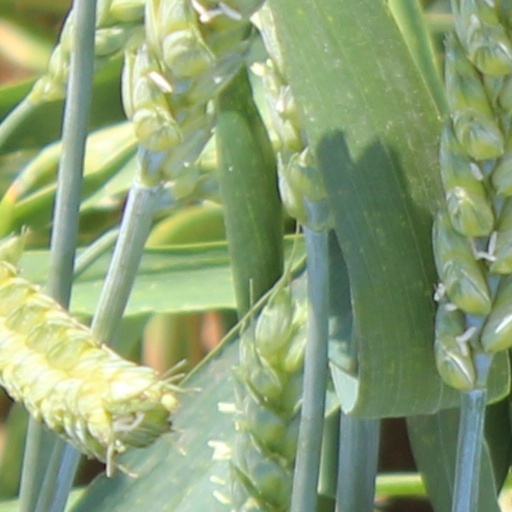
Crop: wheat